The Hoito

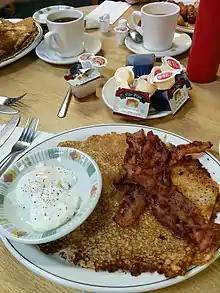
Hoito pancakes with eggs and bacon

The Hoito Restaurant is best known for the Finnish pancakes they serve to their customers. Thin and the size of a large dinner plate, they are eaten with maple syrup, strawberry sauce or a sprinkle of sugar. Known as "lettu" or "lätty" in Finnish, depending on what part of Finland one is from, they are one of the traditional Finnish foods served at the Hoito. Other items prepared include "viili" (a sour yogurt), Karelian pasty ("karjalanpiirakka"), Karelian hot pot ("karjalanpaisti"), salmon-potato casserole ("lohiperunalaatikko"), "pulla" (sweet cardamon bread), salted fish ("suolakala"), rice pudding ("riisipuuro"), fish soup ("kalakeitto"), pea soup ("hernekeitto") and Vienna sausage (nakki).